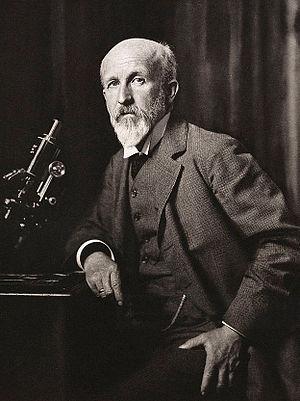
Oscar Hertwig, né le 21 avril 1849 à Friedberg et mort le 25 octobre 1922 à Berlin, est un embryologiste allemand.